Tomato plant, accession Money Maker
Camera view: bottom (45 deg); turntable rotation: 300 degrees
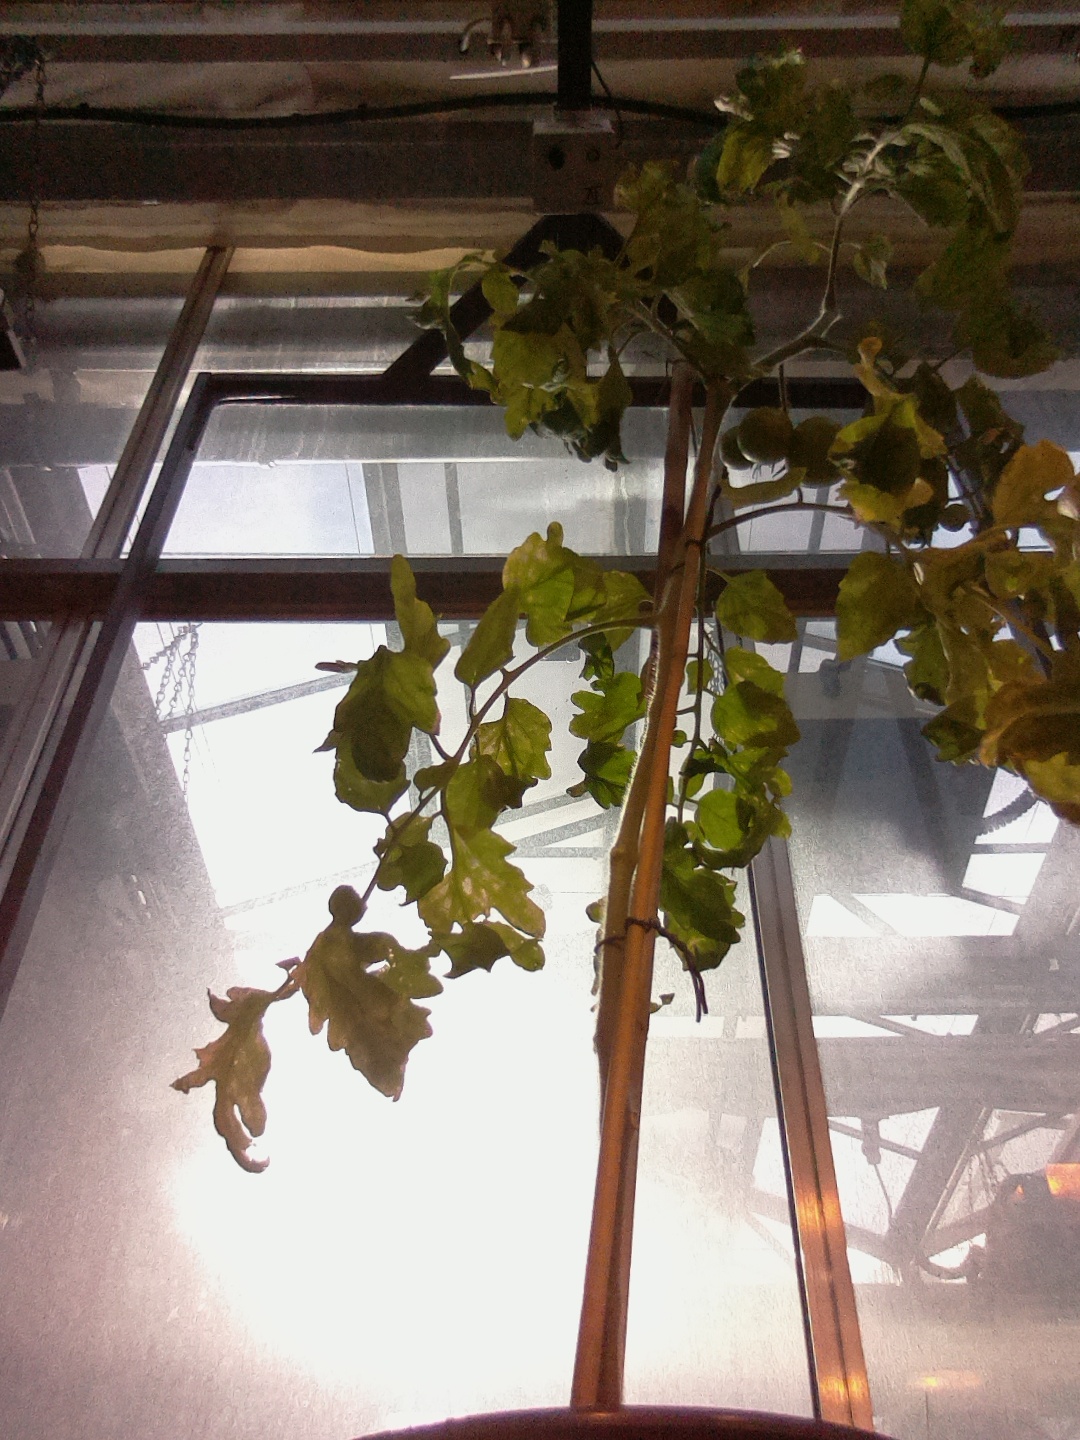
BBCH growth stage 78: 80% -90% of final fruit size